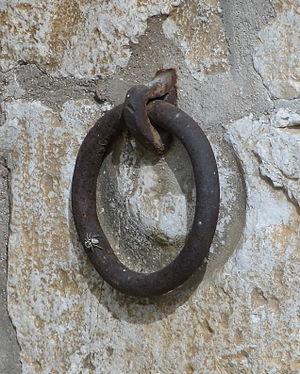
Anneau d'attache pour cheval au caravansérail de Qalaat al-Moudiq en Syrie
Un anneau d'attache est un anneau encastré dans un mur, en vue d’y attacher un animal.